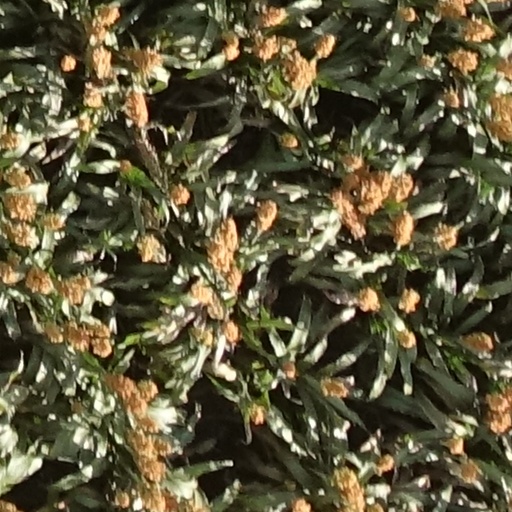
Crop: sorghum